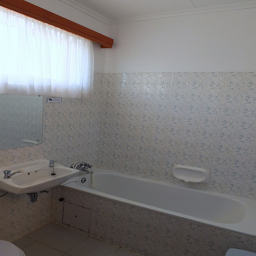
A bathtub and a sink in a tiled bathroom.
This bathroom has wall paper on most of the wall and wall paper on the bath tub.
A clean white bathroom with sunlight from behind the curtains.
this bathroom shows a tub a sink and a window
A bathtub and sink under a window with a lace curtain.